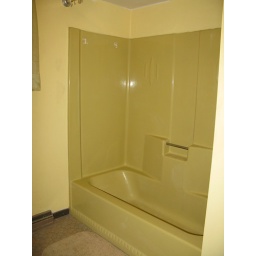
The old master bathroom in the Fiala house